A Wild Hare

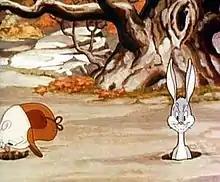
Fudd looking for Bugs.

Elmer Fudd is stealthily maneuvering, reciting his iconic mantra, "Shh. Be very, very quiet. I'm hunting wabbits." Positioned near one of Bugs' warrens, he lays a carrot as bait and conceals himself behind foliage. Bugs, in a witty exchange, retrieves the carrot and engages in a playful tussle with Fudd's firearm, resulting in a whimsical transformation of the barrel into a contorted bow.